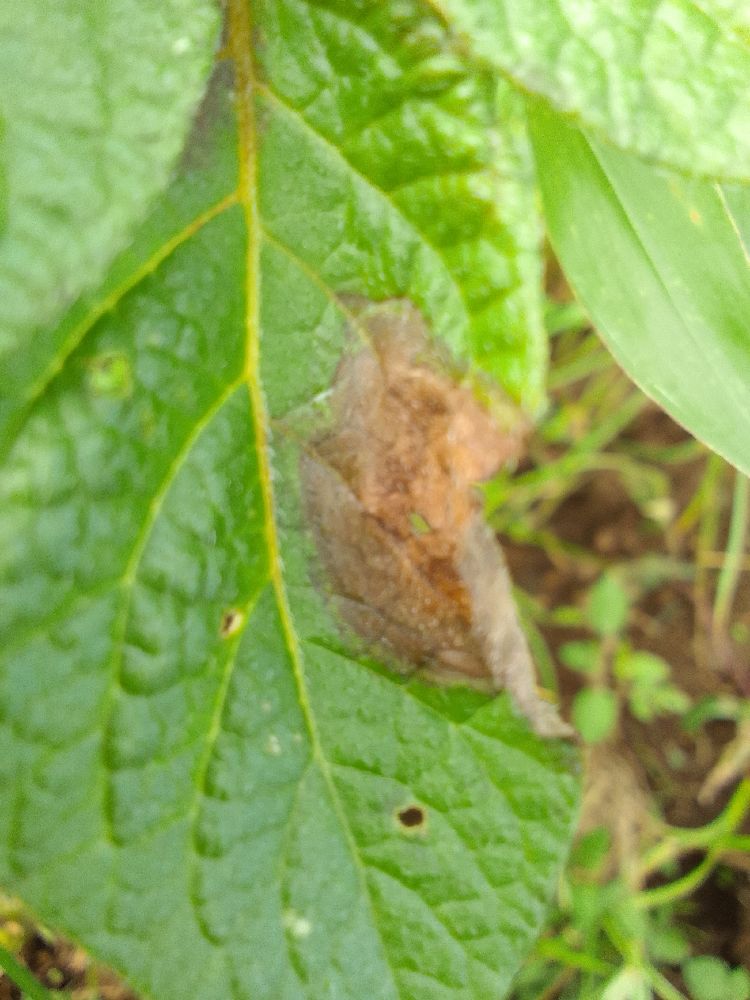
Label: Late blight